Elizabeth Cushier

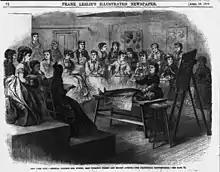
The anatomy lecture room at the Woman's Medical College of New York Infirmary, "Frank Leslie's Illustrated Newspaper", April 16, 1870. Library of Congress.

In 1872, Cushier graduated from the Woman's Medical College of the New York Infirmary for Women and Children and completed a year and a half of further studies at the University of Zurich researching pathological and normal histology, since this field of research was not open to women in the United States at that time. Cushier was employed by the Infirmary as a gynecologist and surgeon, becoming known for her expertise in both fields. She wrote articles for medical journals and was a faculty member at the Women's Medical College, and was associated with Emily Blackwell, a pioneer of medical education among women. Cushier ran a private medical practice in New York City. Among her patients was M. Carey Thomas, the second president of Bryn Mawr College.